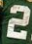
Number: 2